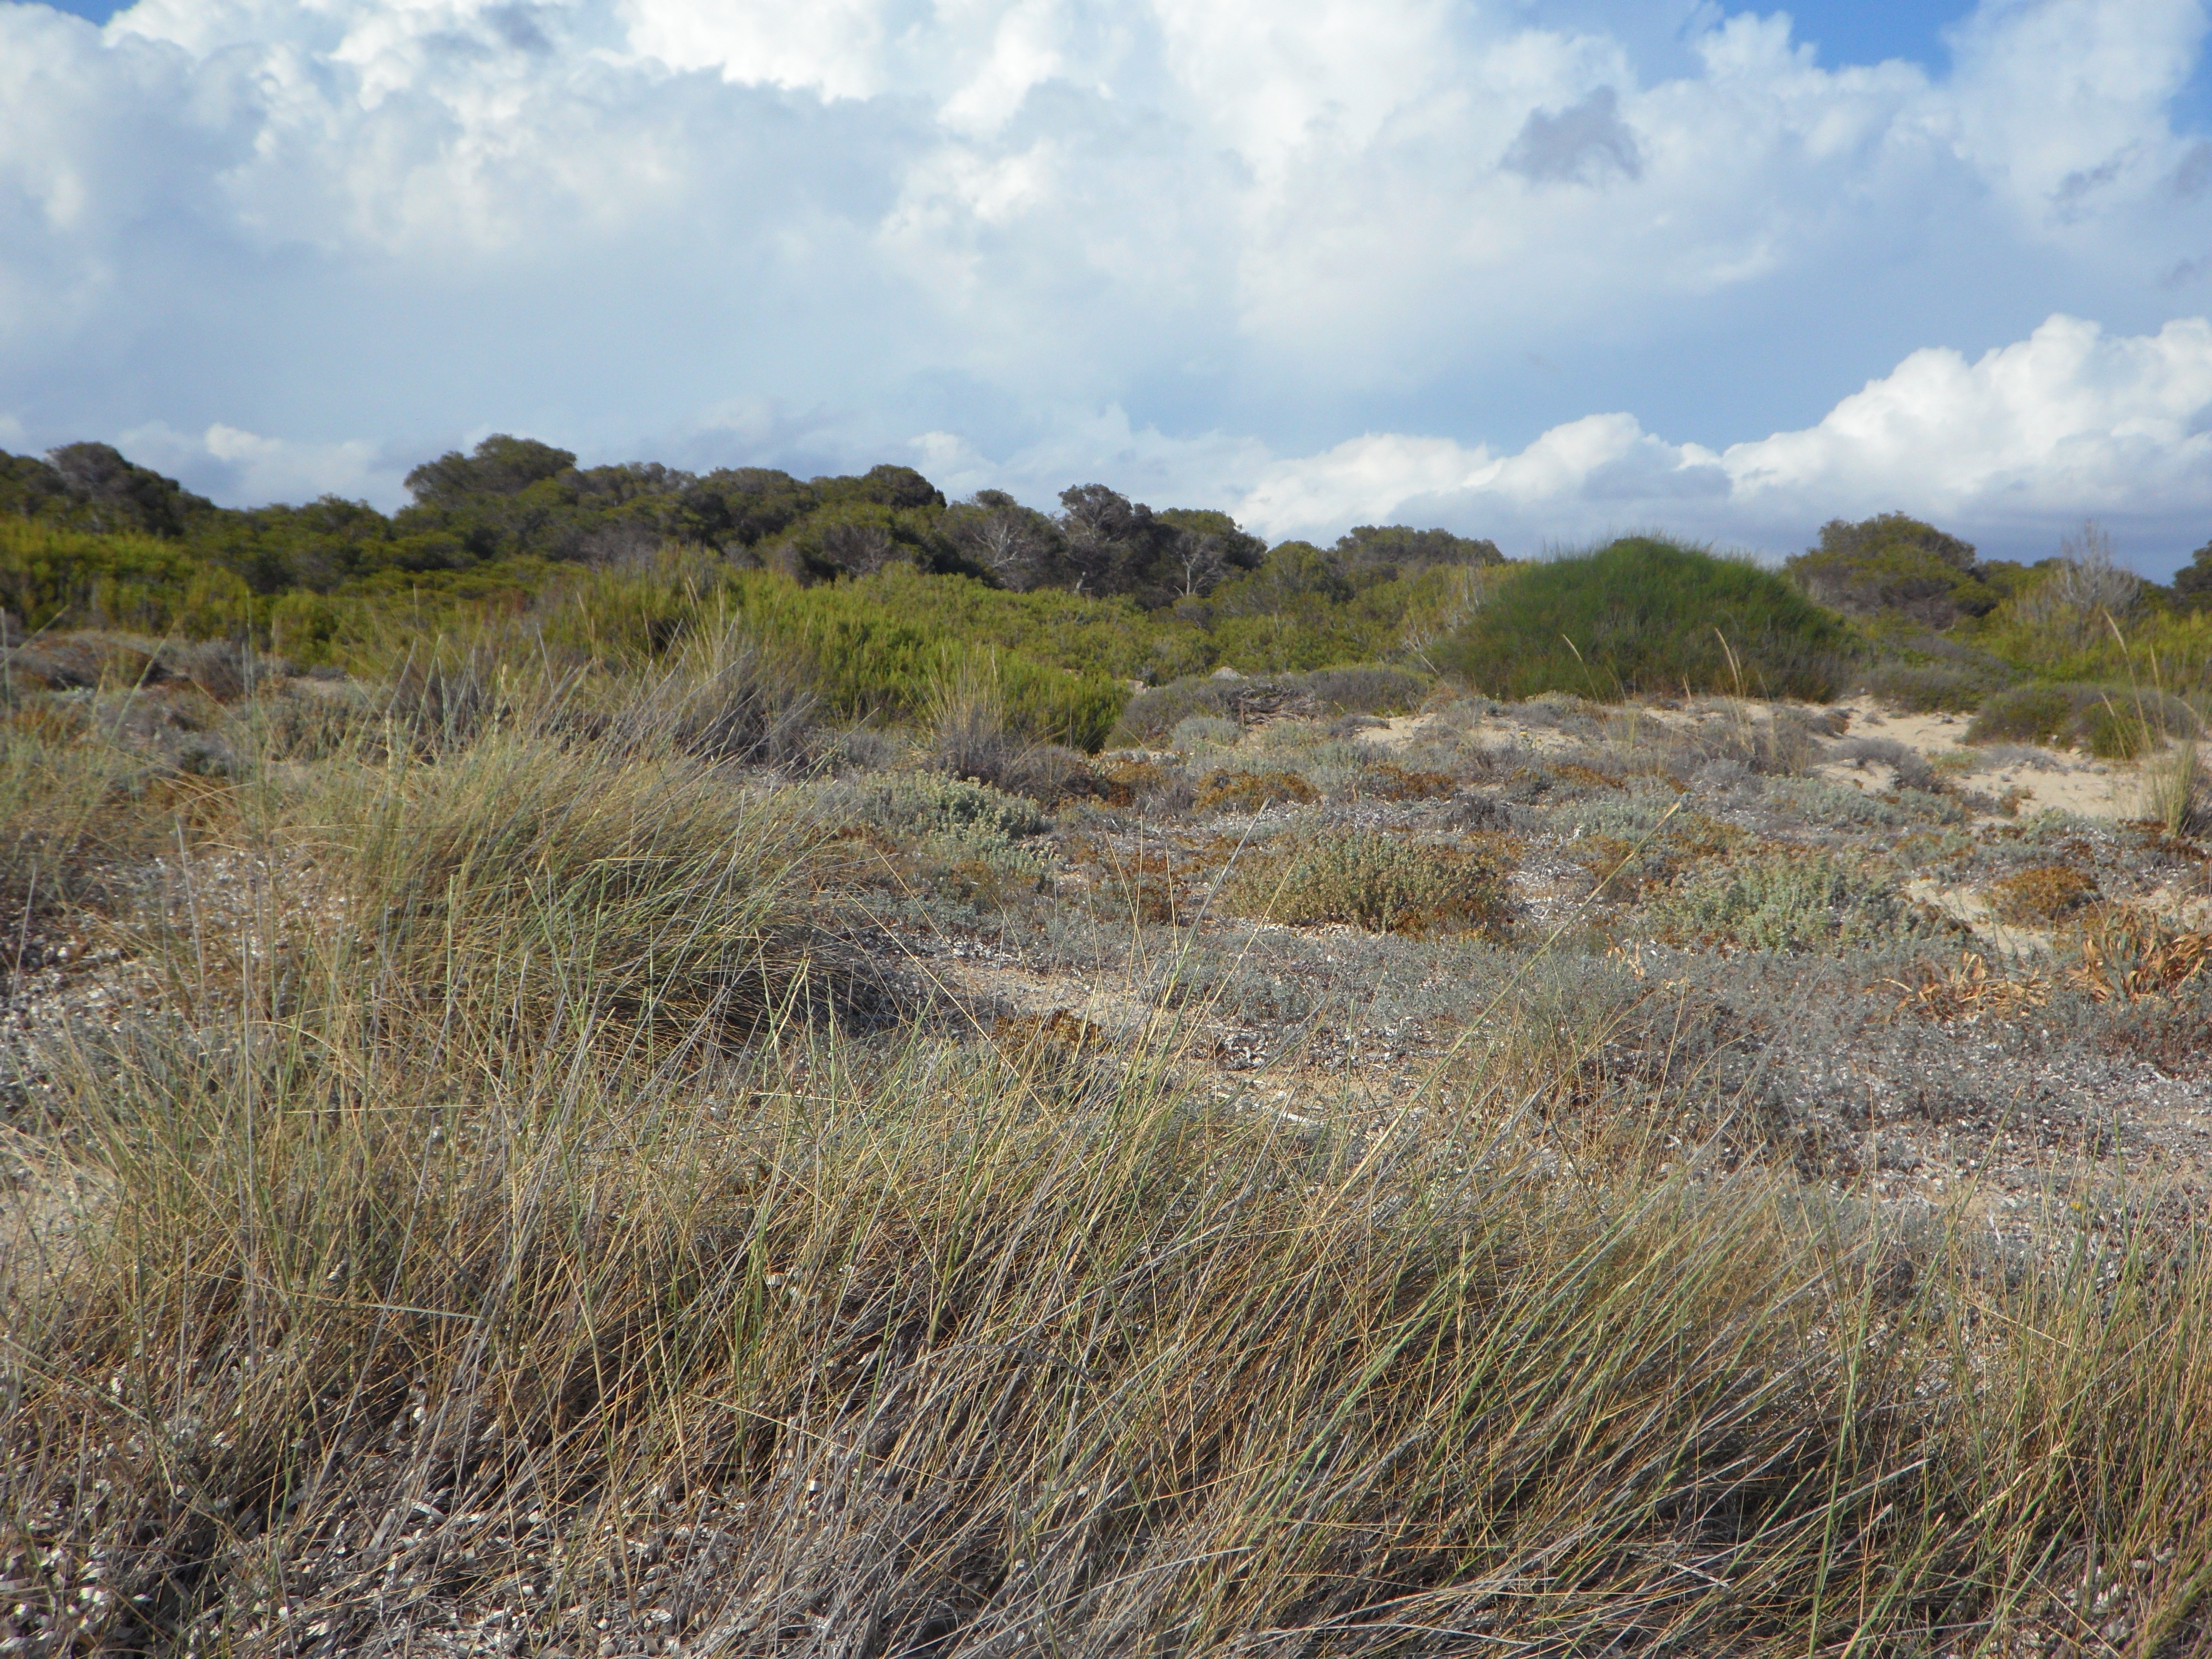
landscape, coast, nature, grass, sand, horizon, marsh, wilderness, sky, trail, meadow, prairie, hill, summer, mediterranean, holiday, empty, rest, terrain, savanna, plain, sandy, dunes, geology, grassland, badlands, wetland, bog, plateau, mallorca, quiet, habitat, silent, ecosystem, tundra, grasses, recovery, steppe, fouling, dune landscape, dune vegetation, natural environment, geographical feature, grass family, ecoregion